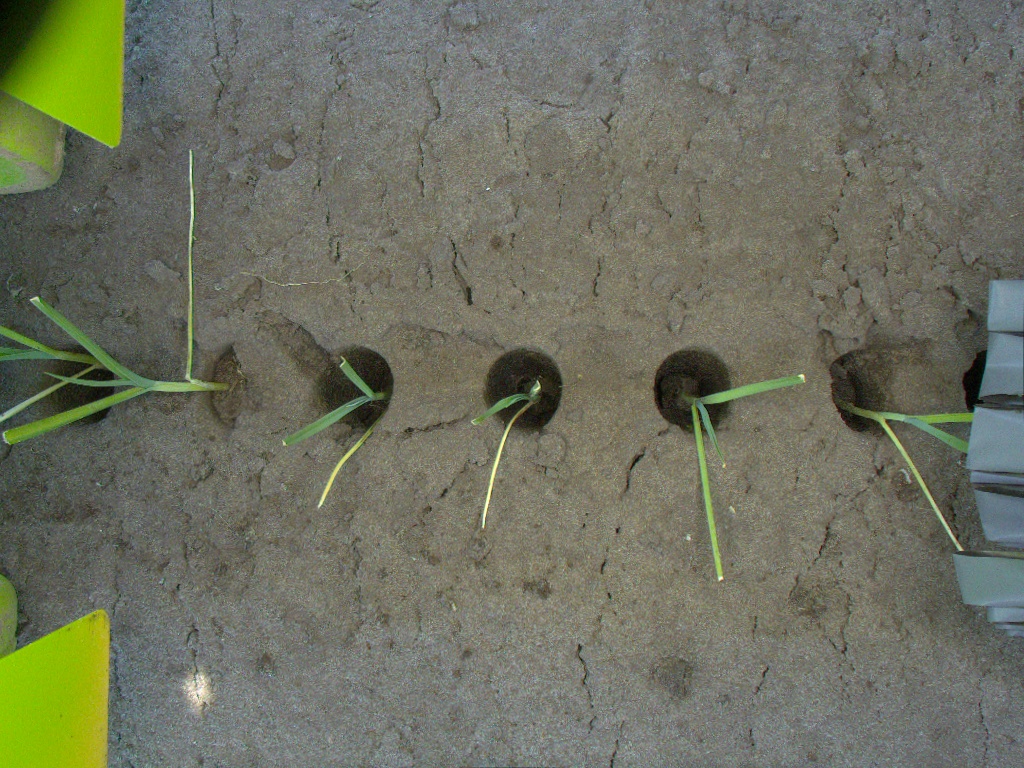
Crop: leek
Objects: stem_leek, stem_leek, stem_leek, stem_leek, stem_leek, stem_leek, leek, leek, leek, leek, leek, leek